Digital curation

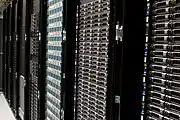
Servers of the Wikimedia Foundation, a large digital curator, in 2012

Digital curation is the selection, preservation, maintenance, collection, and archiving of digital assets.